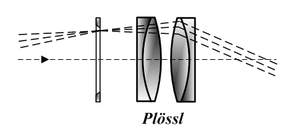
Un oculaire est un système optique complémentaire de l'objectif. Il est utilisé dans les instruments tels que les microscopes ou les télescopes pour agrandir l'image produite au plan focal de l'objectif. Un oculaire est en fait une loupe perfectionnée pour fournir une image à l'infini, c'est-à-dire une image nette sans accommodation de l'œil, et avec le moins d'aberration optique possible.